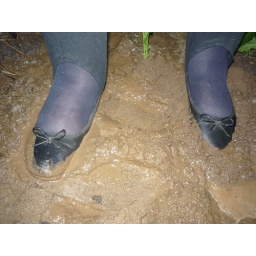
Kim black flat shoes in garden mud